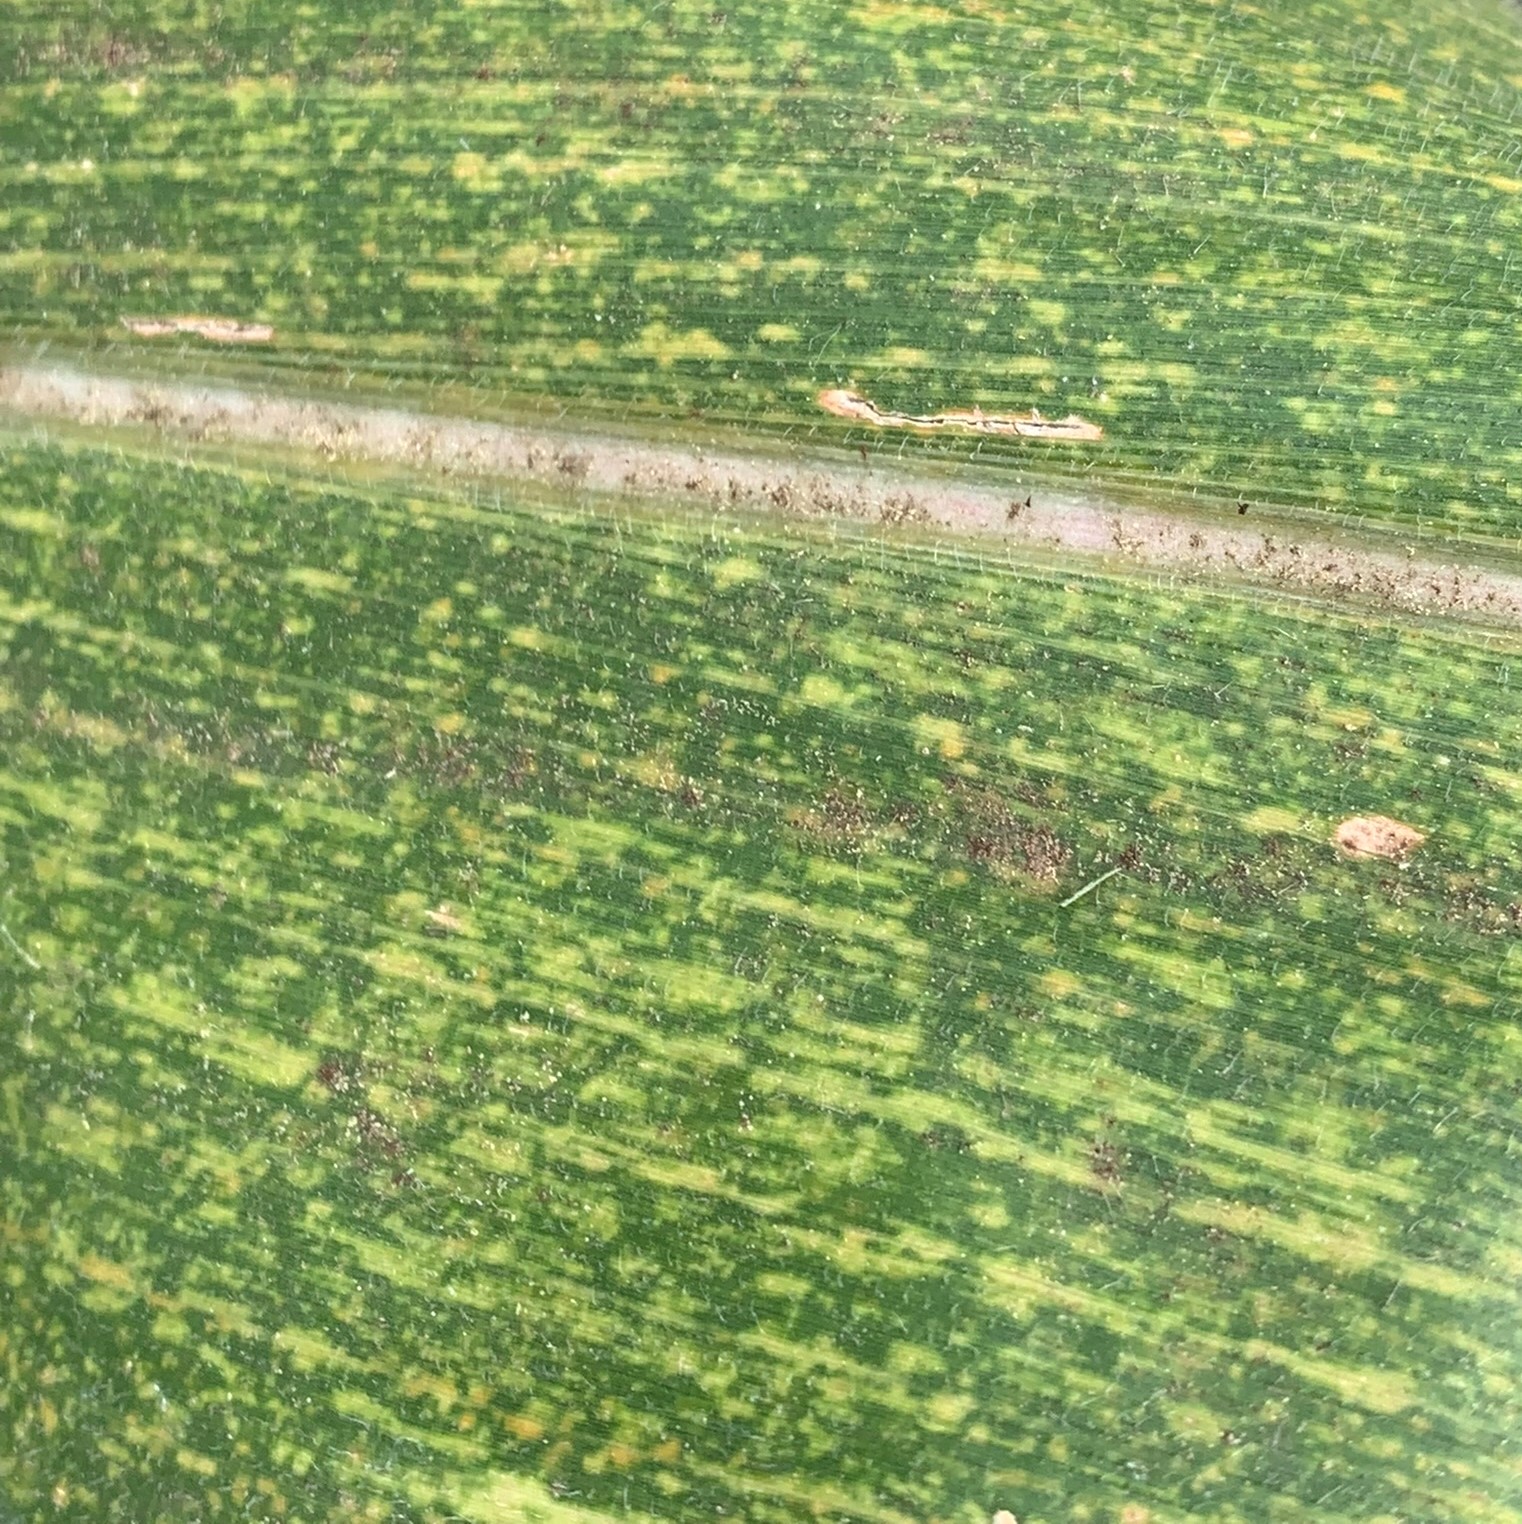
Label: MLN